Describe the emotion expressed in this image:  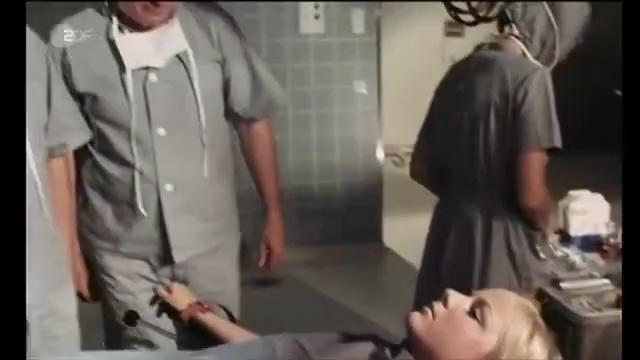
This person displays Fear, valence and arousal with moderate intensity.